Mohovo

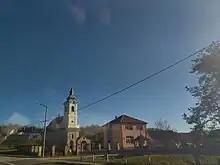
Mohovo, Serbian orthodox church of the Transfiguration of the Lord

Mohovo is a village in Vukovar-Syrmia County in easternmost part of Croatia. It is administratively part of the town of Ilok.